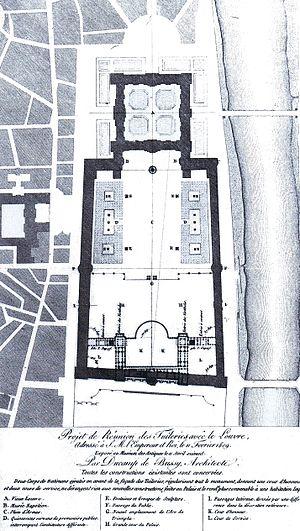
Projet de réunion du Louvre et des Tuileries.
La réunion du Louvre et des Tuileries est un projet qui consistait à réunir les deux résidences royales du Louvre et des Tuileries en un seul et même bâtiment palatial.